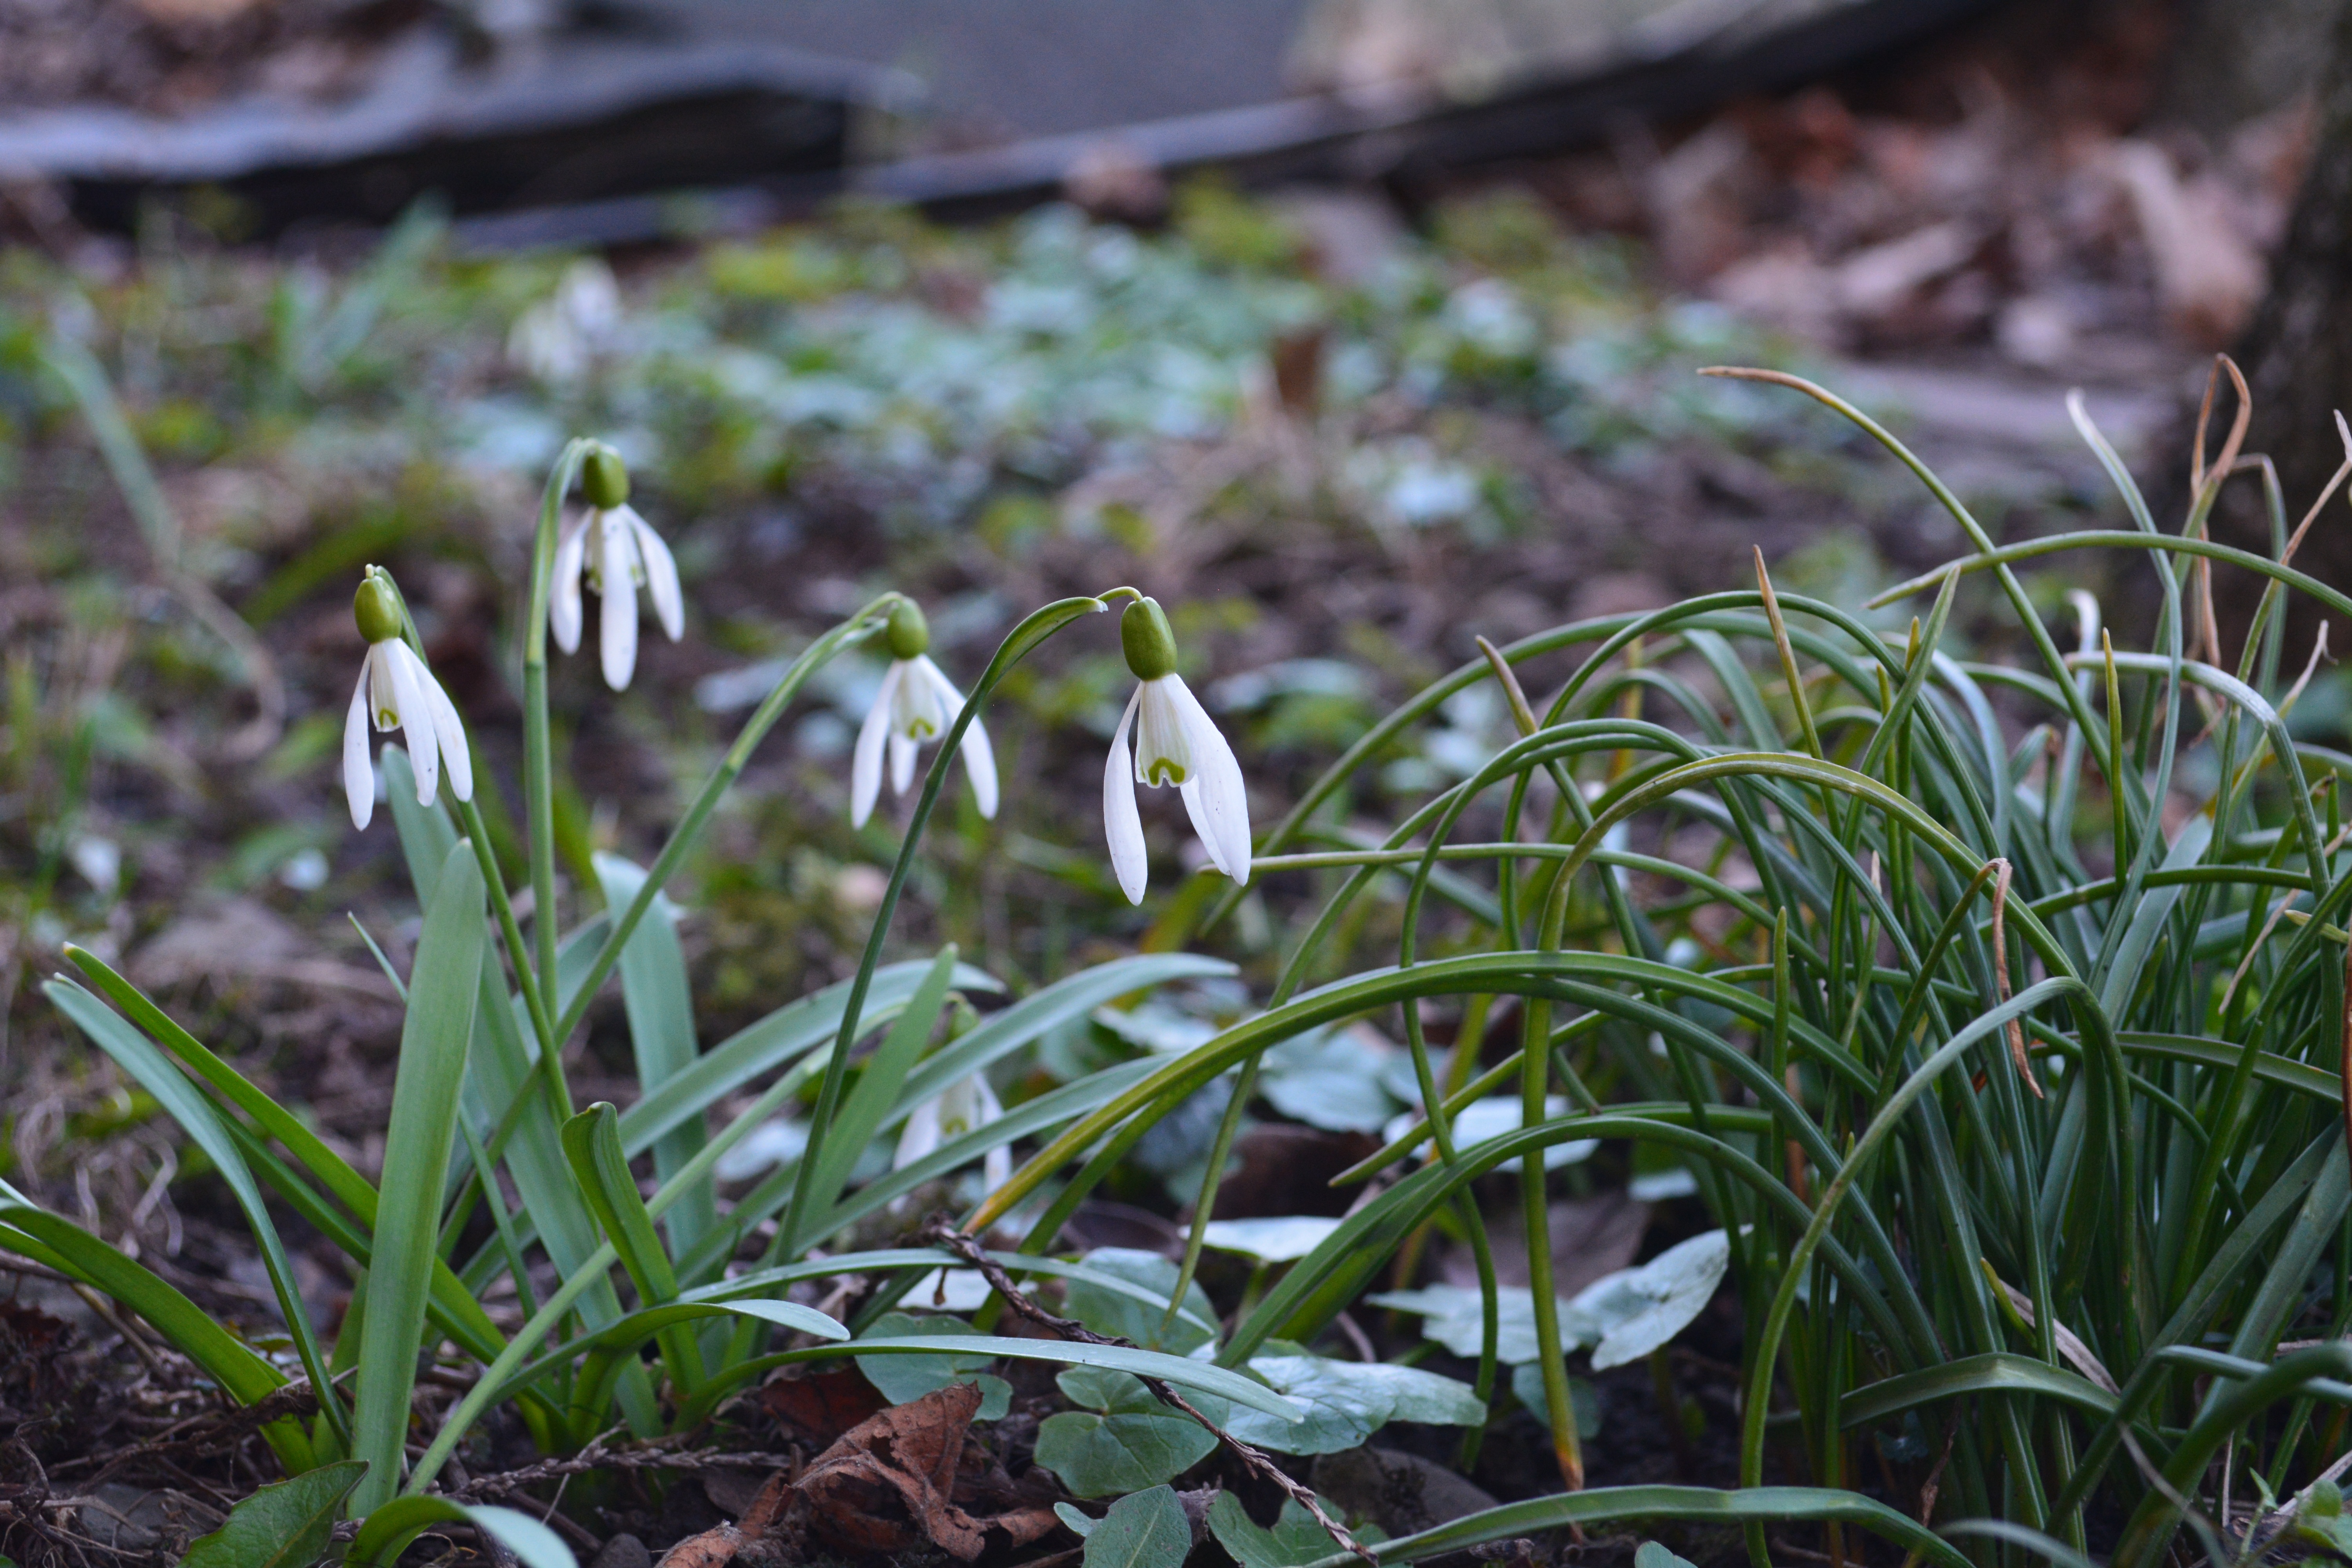
grass, plant, flower, spring, green, botany, garden, flora, flowers, snowdrop, snowdrops, galanthus, flowering plant, grass family, land plant